Regional variations of barbecue

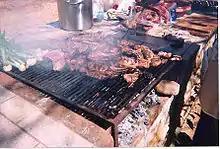
"Parrillada carne asada"

In Mexico the "horno" is a traditional earthen barbecue tradition. "Carne asada" (literally meaning "roasted meat") consists of marinated cuts of beef rubbed with salt and pepper, and then grilled. Normally, it is accompanied with tortillas and grilled onions and bell peppers as well. This dish is now extremely popular in the entire country; although it is widely believed to have originated in the northern part of Mexico, it is now found almost everywhere in Mexico and the southwestern United States.